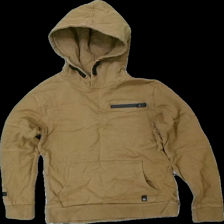
View: front
Type: Hoodie
Category: Children
Brand: Not in the list
Brand text on label: D.M.D
Colors: Brown
Material: 100% cotton
Cut: Regular
Size: 152
Season: All
Holes: Major
Damage: hål
Damage location: bottom center
Damage 2 location: middle left
Damage 3 location: bottom right
Price range: <50
Recommended usage: Export
Description: brun hoodie med hål fram